Swinsty Reservoir

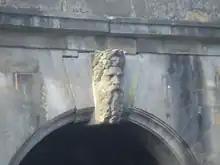
Achelous watches over the reservoir

The reservoir is fed directly from the overflow of neighbouring Fewston Reservoir via a shallow spillway which bypasses Fewston Dam and terminates in a grand stepped cascade of falling water. The culvert under the dam itself terminates in an archway topped on the keystone with an ornate carving of the head of Achelous who stares out over the reservoir itself.